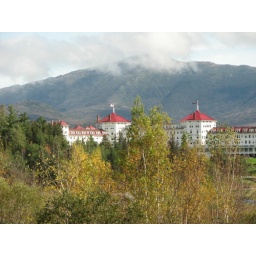
We saw this red roofed building in the distance at one of our stops on the New England tour.